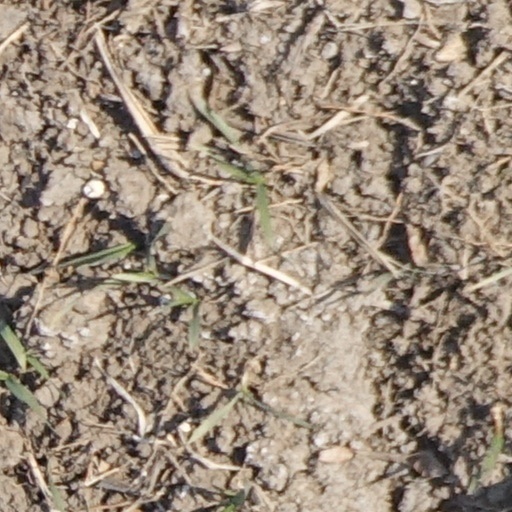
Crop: wheat